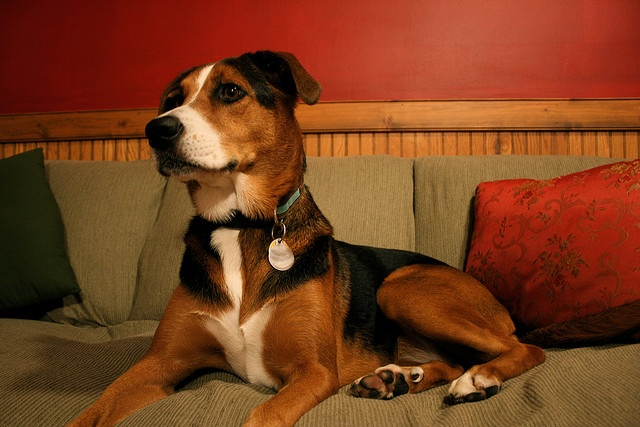
A dog that is sitting on a couch.
A dog sites calmly on a sofa couch looking at something.
A brown dog sitting on top of a couch next to pillows.
A dog sitting up on a couch between 2 pillows.
A brown and white dog sitting on a couch.